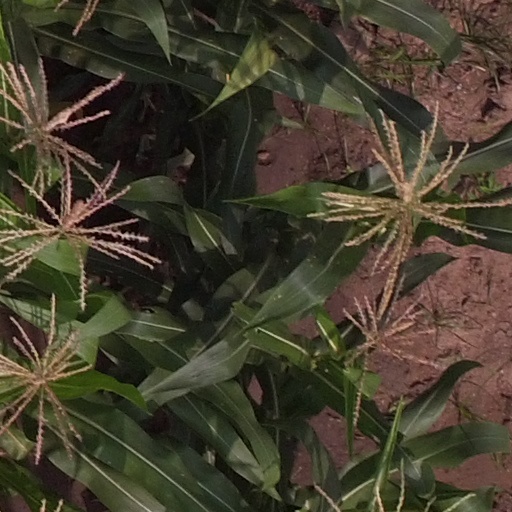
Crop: maize; corn